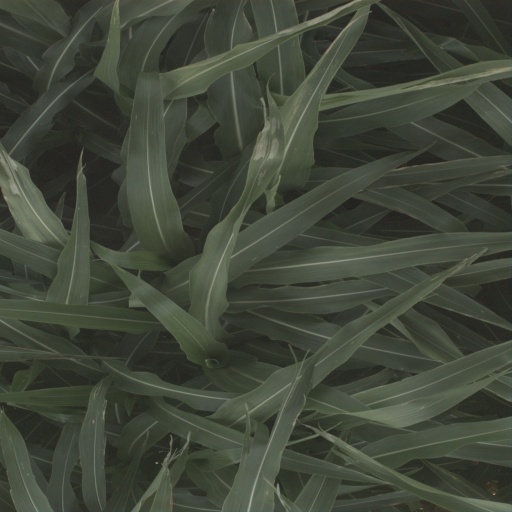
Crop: sorghum